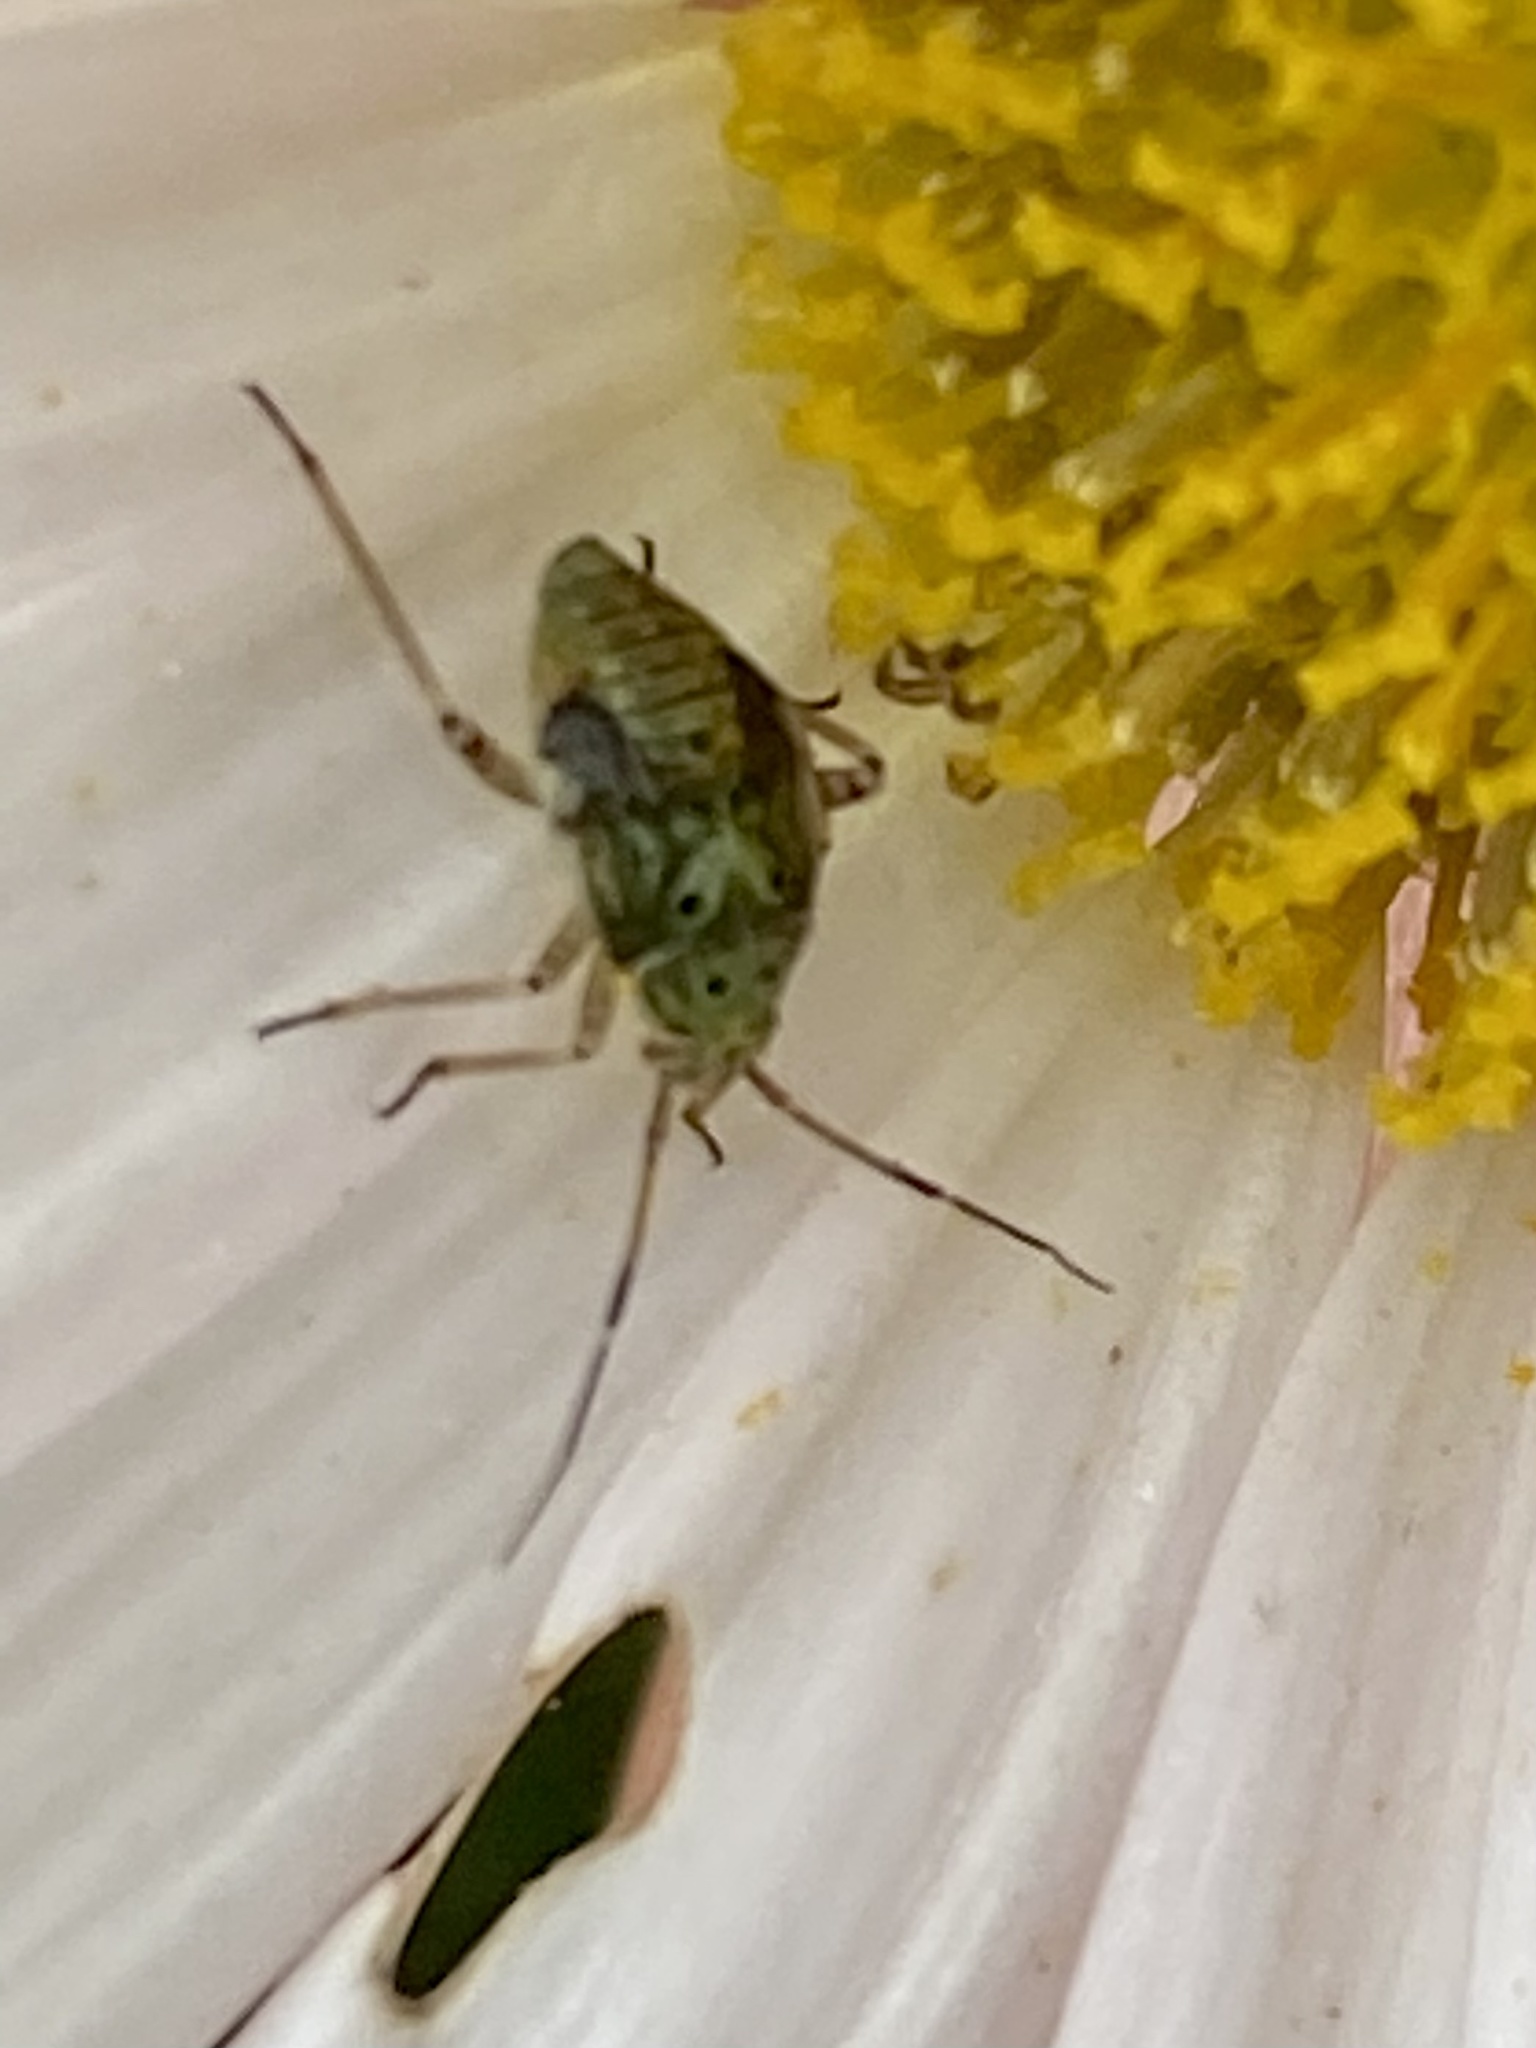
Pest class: lygus_bug